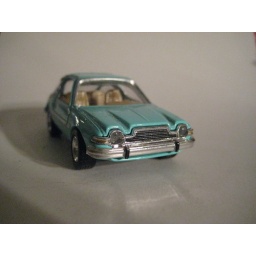
AMC Pacer Johnny Lightning car in light blue diecast metal cars automobile 1978 1970s Hatch back Toy Toys